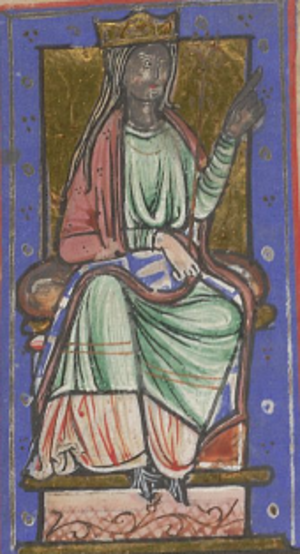
Ealhswith est une princesse anglo-saxonne morte le 5 décembre 902. Elle est l'épouse du roi du Wessex Alfred le Grand.
Cette page dresse une liste de personnalités mortes au cours de l'année 902 :